Melipona beecheii

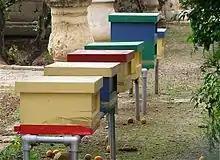
Stingless beekeeping farm.

Because "M. beecheii" is a stingless bee and eats nectar, its ecological niche does not involve hunting pest insects. However, "M. beecheii" plays an extremely important role in honey production, as they have been kept for centuries almost exclusively in log nests primarily by people who live in the Yucatán Peninsula of Mexico. "M. beecheii" is an important source of honey both in the region and around the world. Due to the concern that stingless bee keeping is going extinct, the possibility of negative effects resulting from the impact of competition from feral African "Apis mellifera", over-harvesting, failure to transfer colonies to hives or divide them, deforestation, hurricane damage and lack of instruction and incentive for new stingless bee keepers has been postulated and explored.